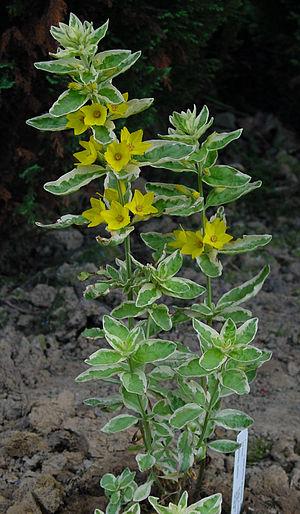
Lysimaque ponctuée